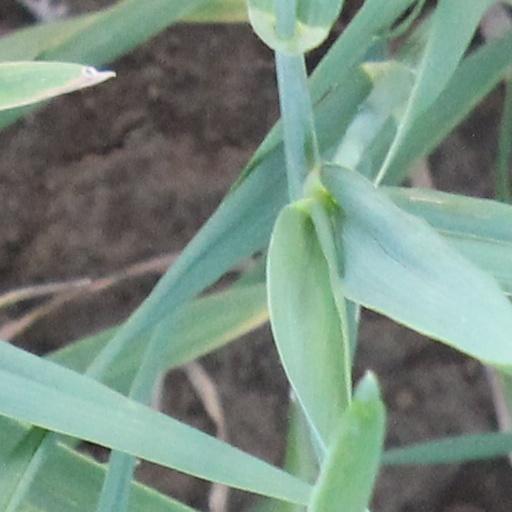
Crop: wheat